Sylviornis

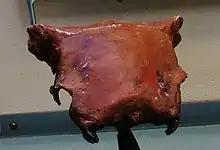
Skull

"Sylviornis" was a huge flightless bird, standing up to tall, and weighing around on average. In the 2016 study, its height in resting stance was estimated up to , while its mass estimate decreased to . It is the most massive pangalliform known to have ever existed. It had a large skull with a high and laterally compressed beak surmounted by a bony knob. Its legs were rather short, but had strong toes with long nails. The skeleton has a number of peculiarities and differences that make "Sylviornis" stand apart from all other known birds: the clavicles were not fused to a furcula, the number of caudal vertebrae was very high, and the ribcage and pelvis were almost dinosaurian in appearance. The wings were reduced to small stubs.